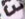
Number: 3